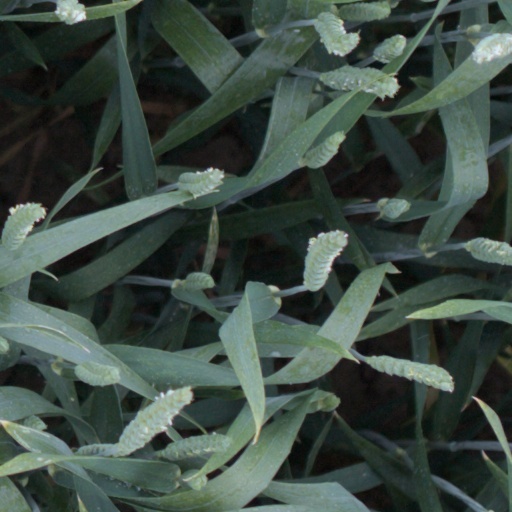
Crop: wheat